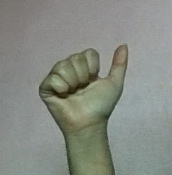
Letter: dhad